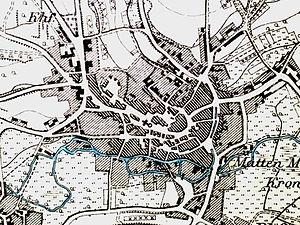
Carte ancienne de Wasselonne 1885
Wasselonne [vaslɔn] est une commune française, ancien chef-lieu de canton, désormais rattachée au Canton de Saverne dans le département du Bas-Rhin, en région Grand Est.
L’histoire de Wasselonne, commune française du département du Bas-Rhin dans la région Alsace est très riche en événements.